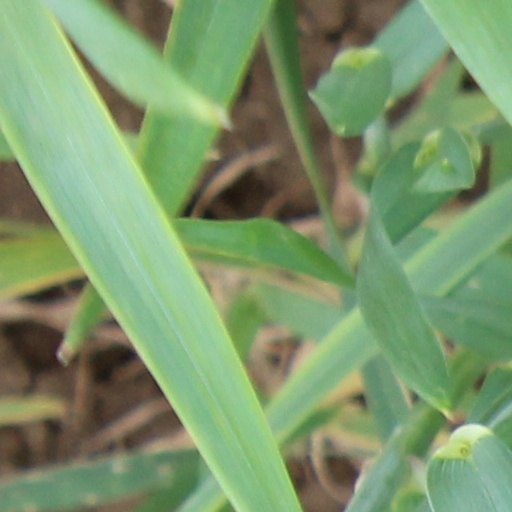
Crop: wheat